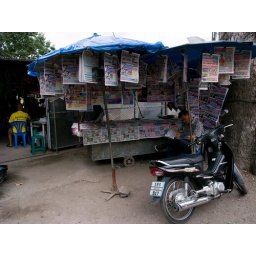
fifa world cup 2010 2nd day newspaper in Chiang Mai